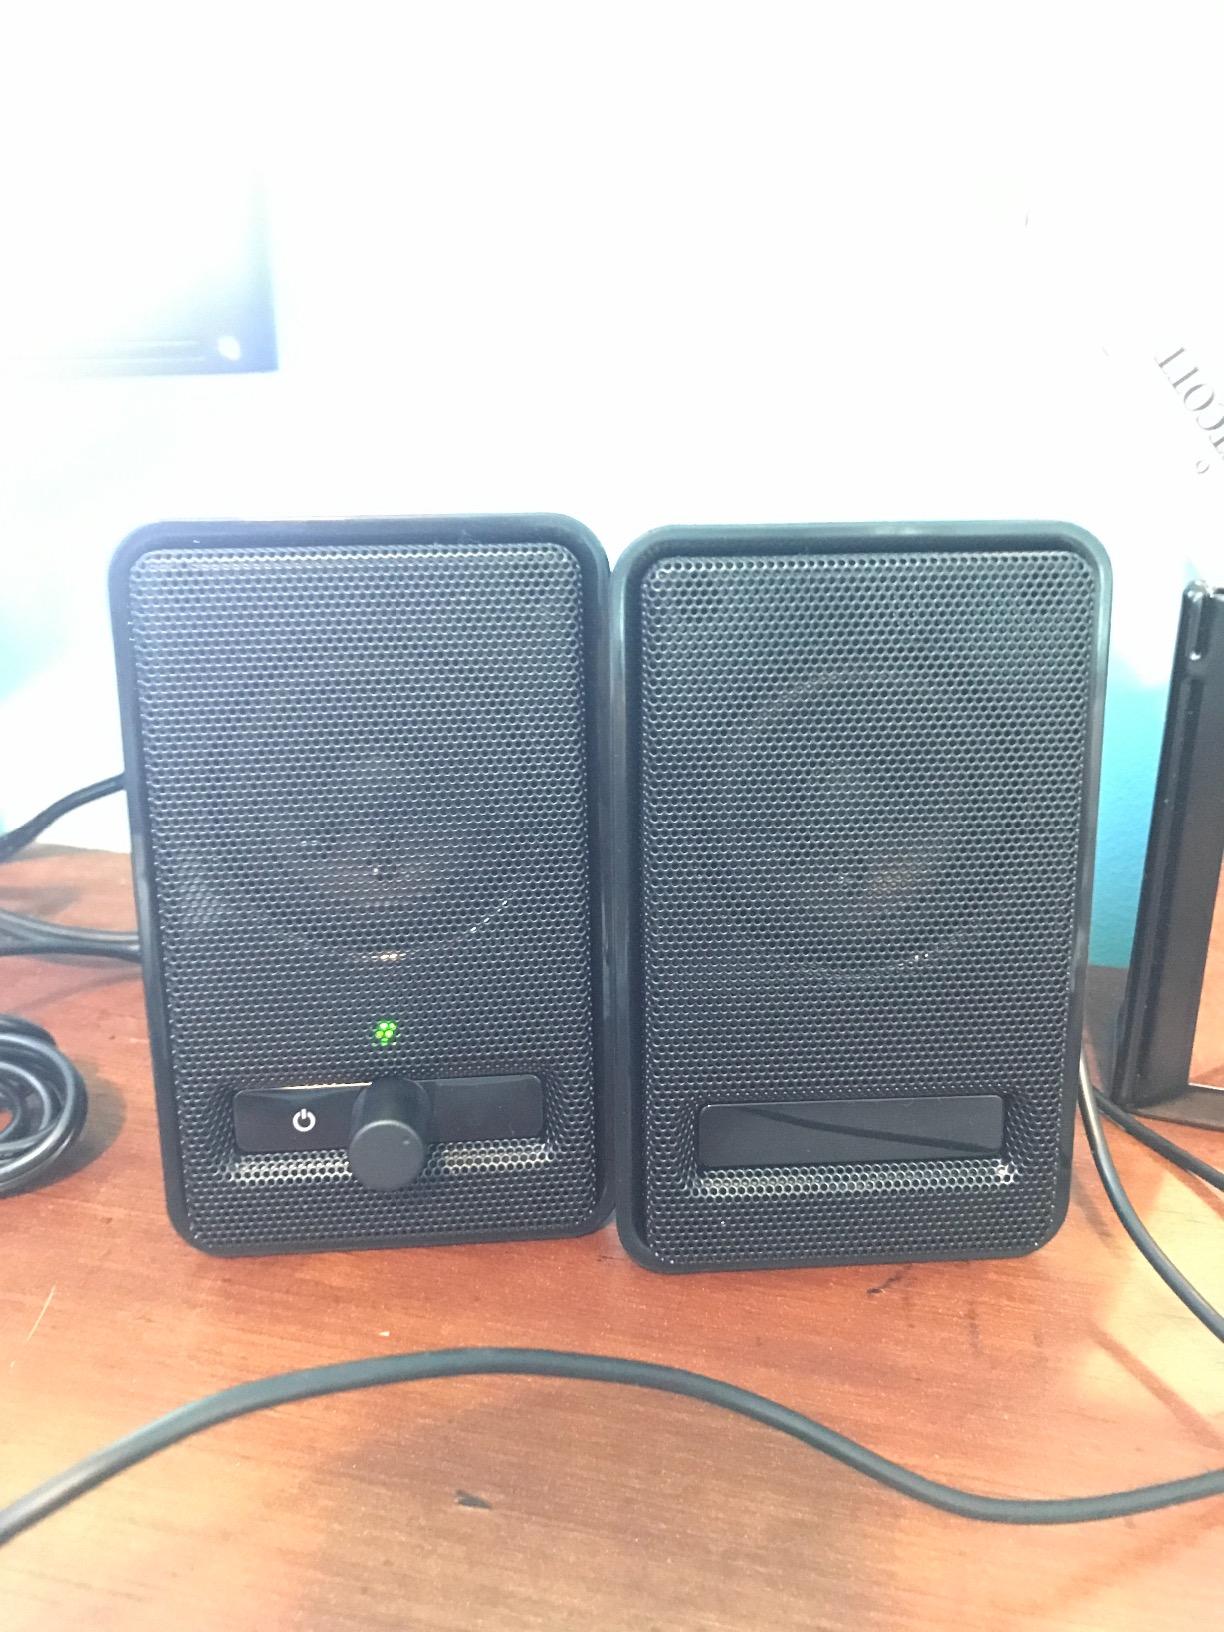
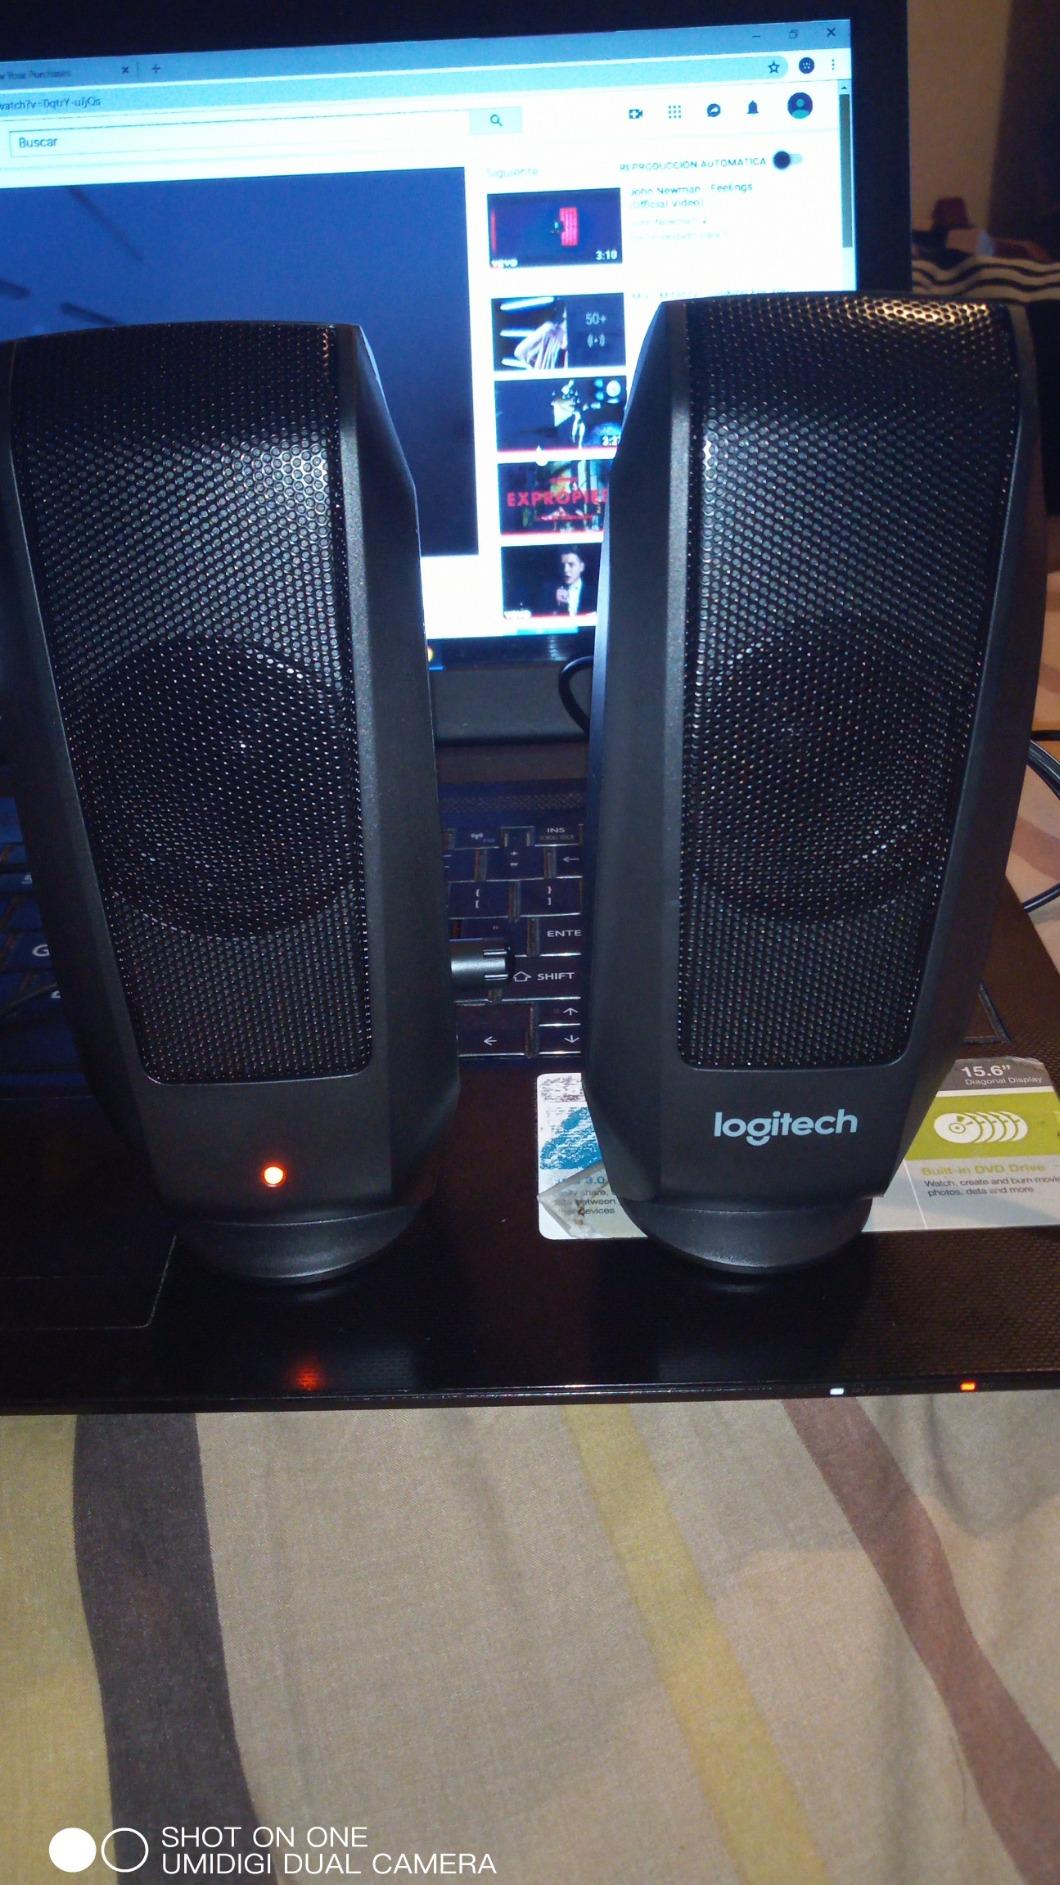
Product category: speaker
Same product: no